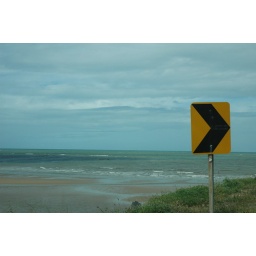
bear right sign on ocean road in Queensland, Australia